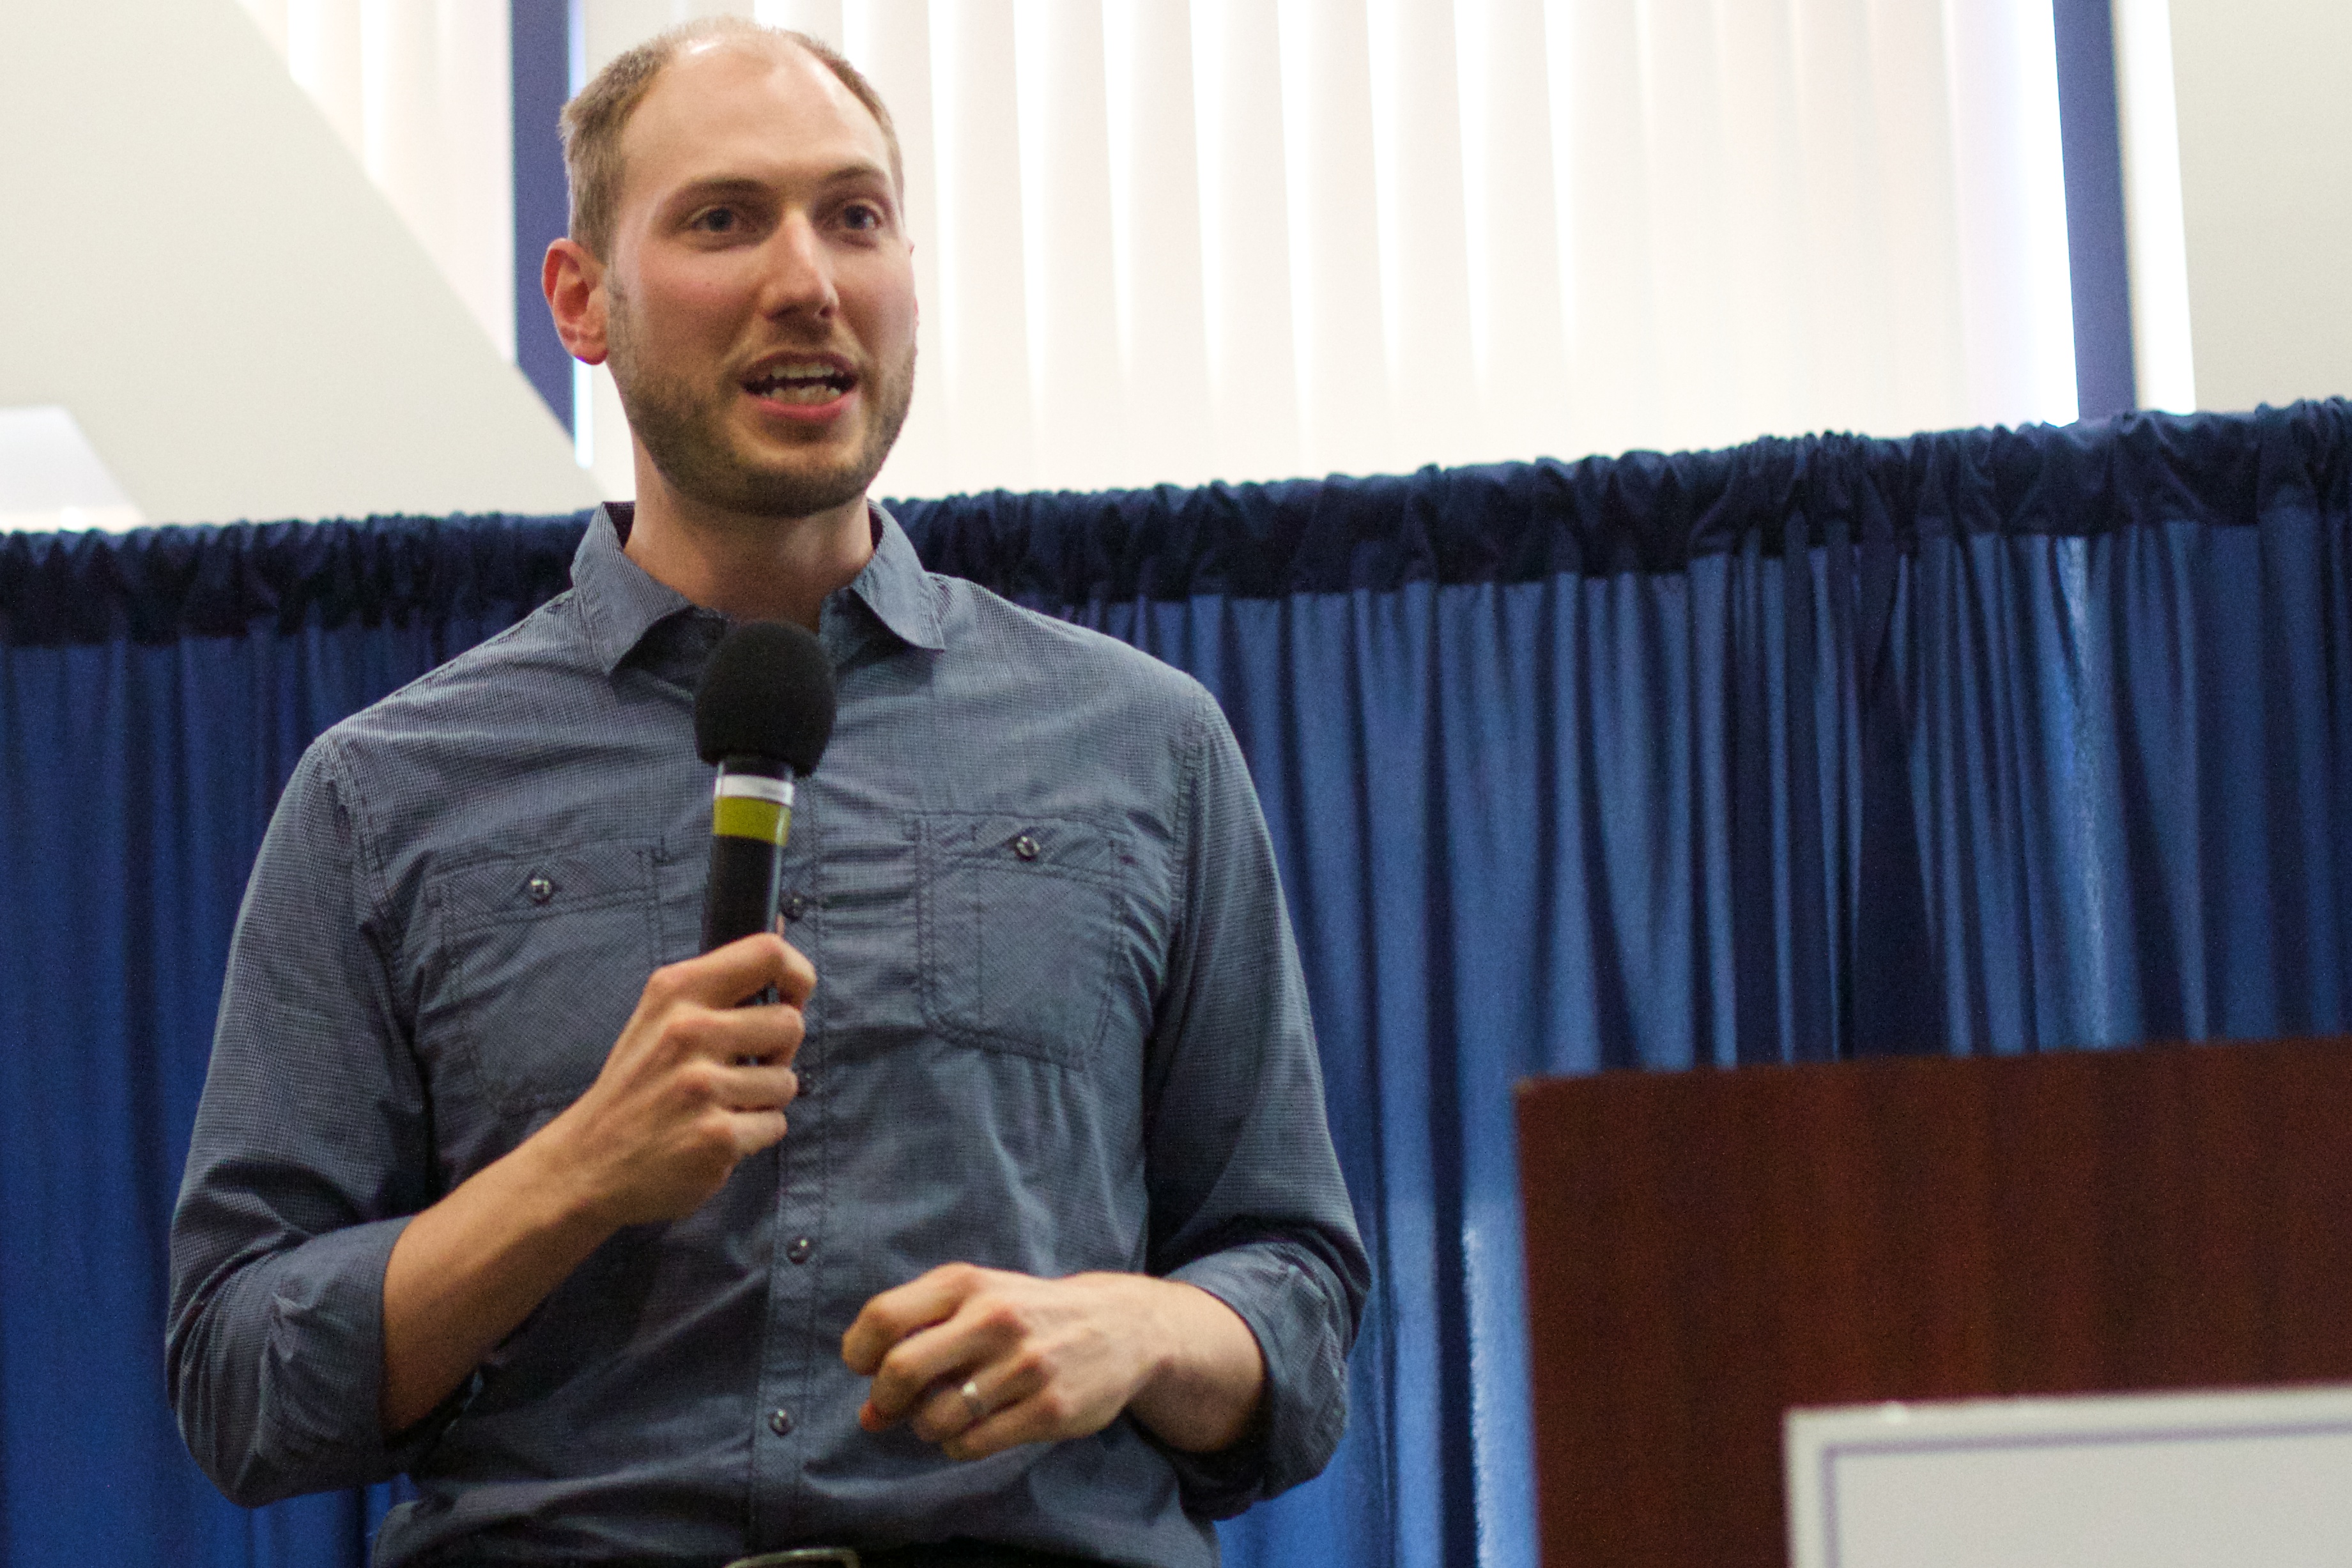
speech, 2016dml, lecture, official, orator